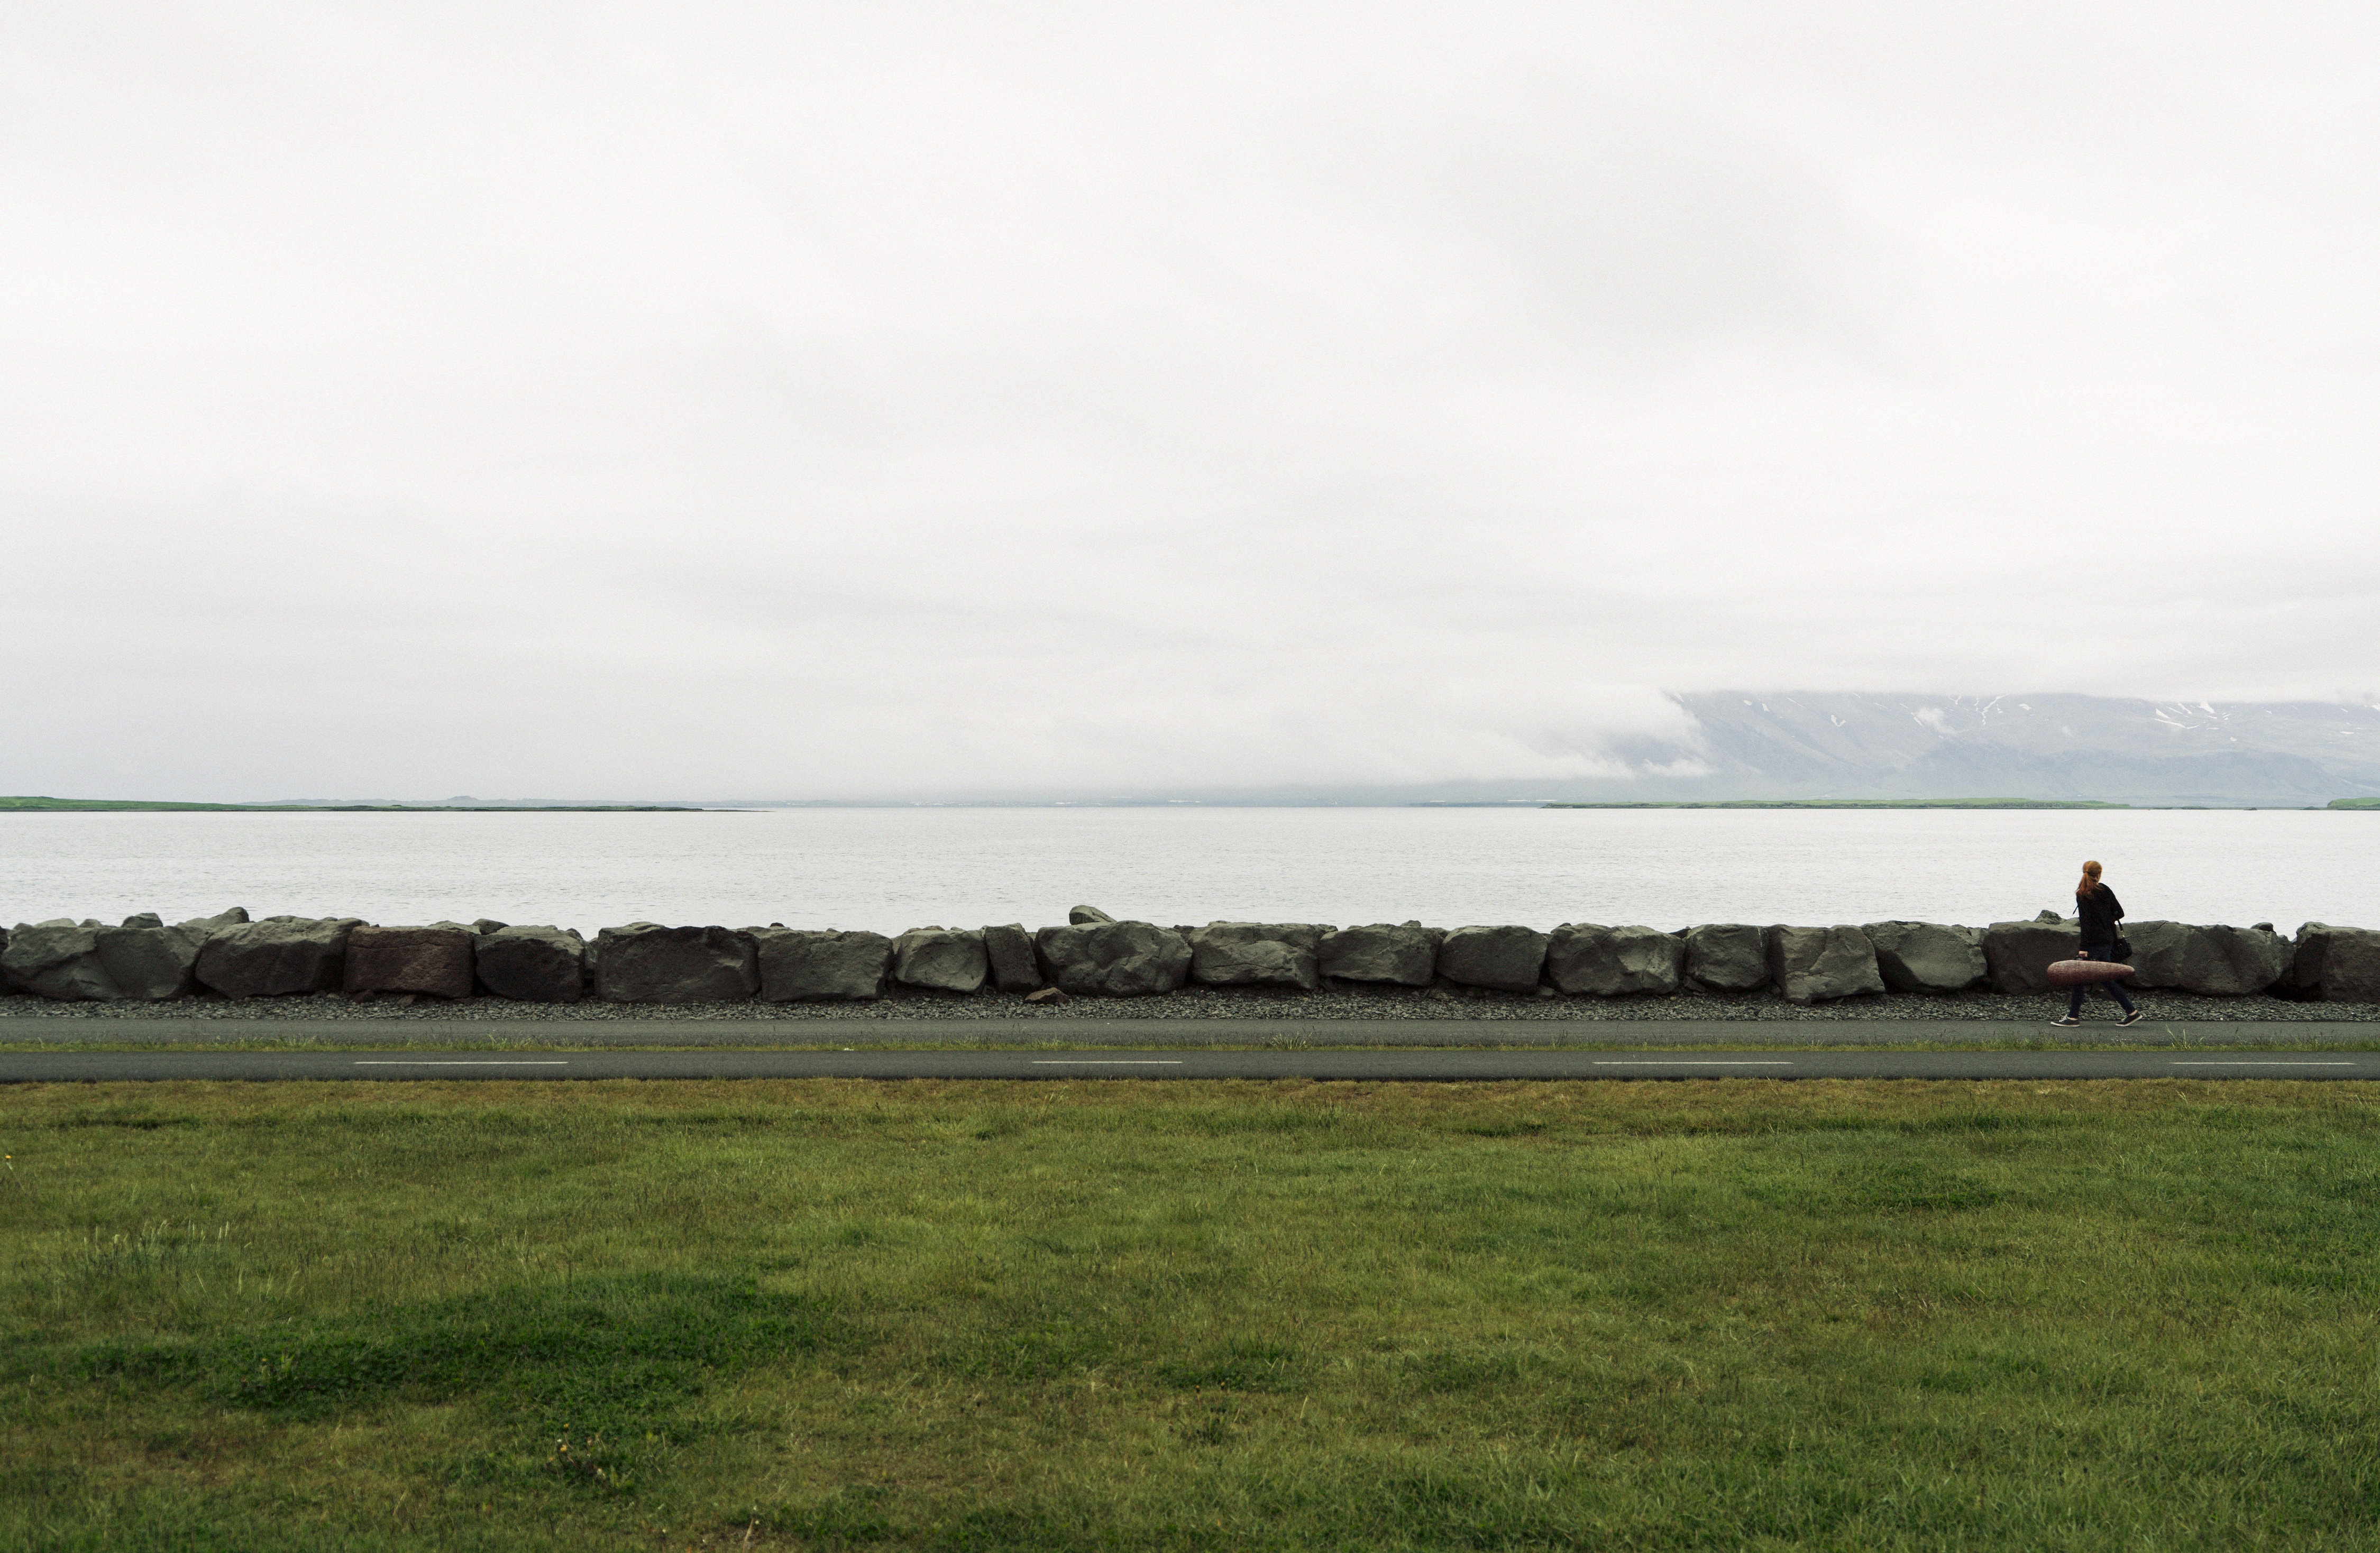
beach, sea, coast, grass, ocean, horizon, marsh, cloud, sky, morning, hill, shore, wind, cliff, tower, bay, terrain, wetland, habitat, rural area, atmospheric phenomenon